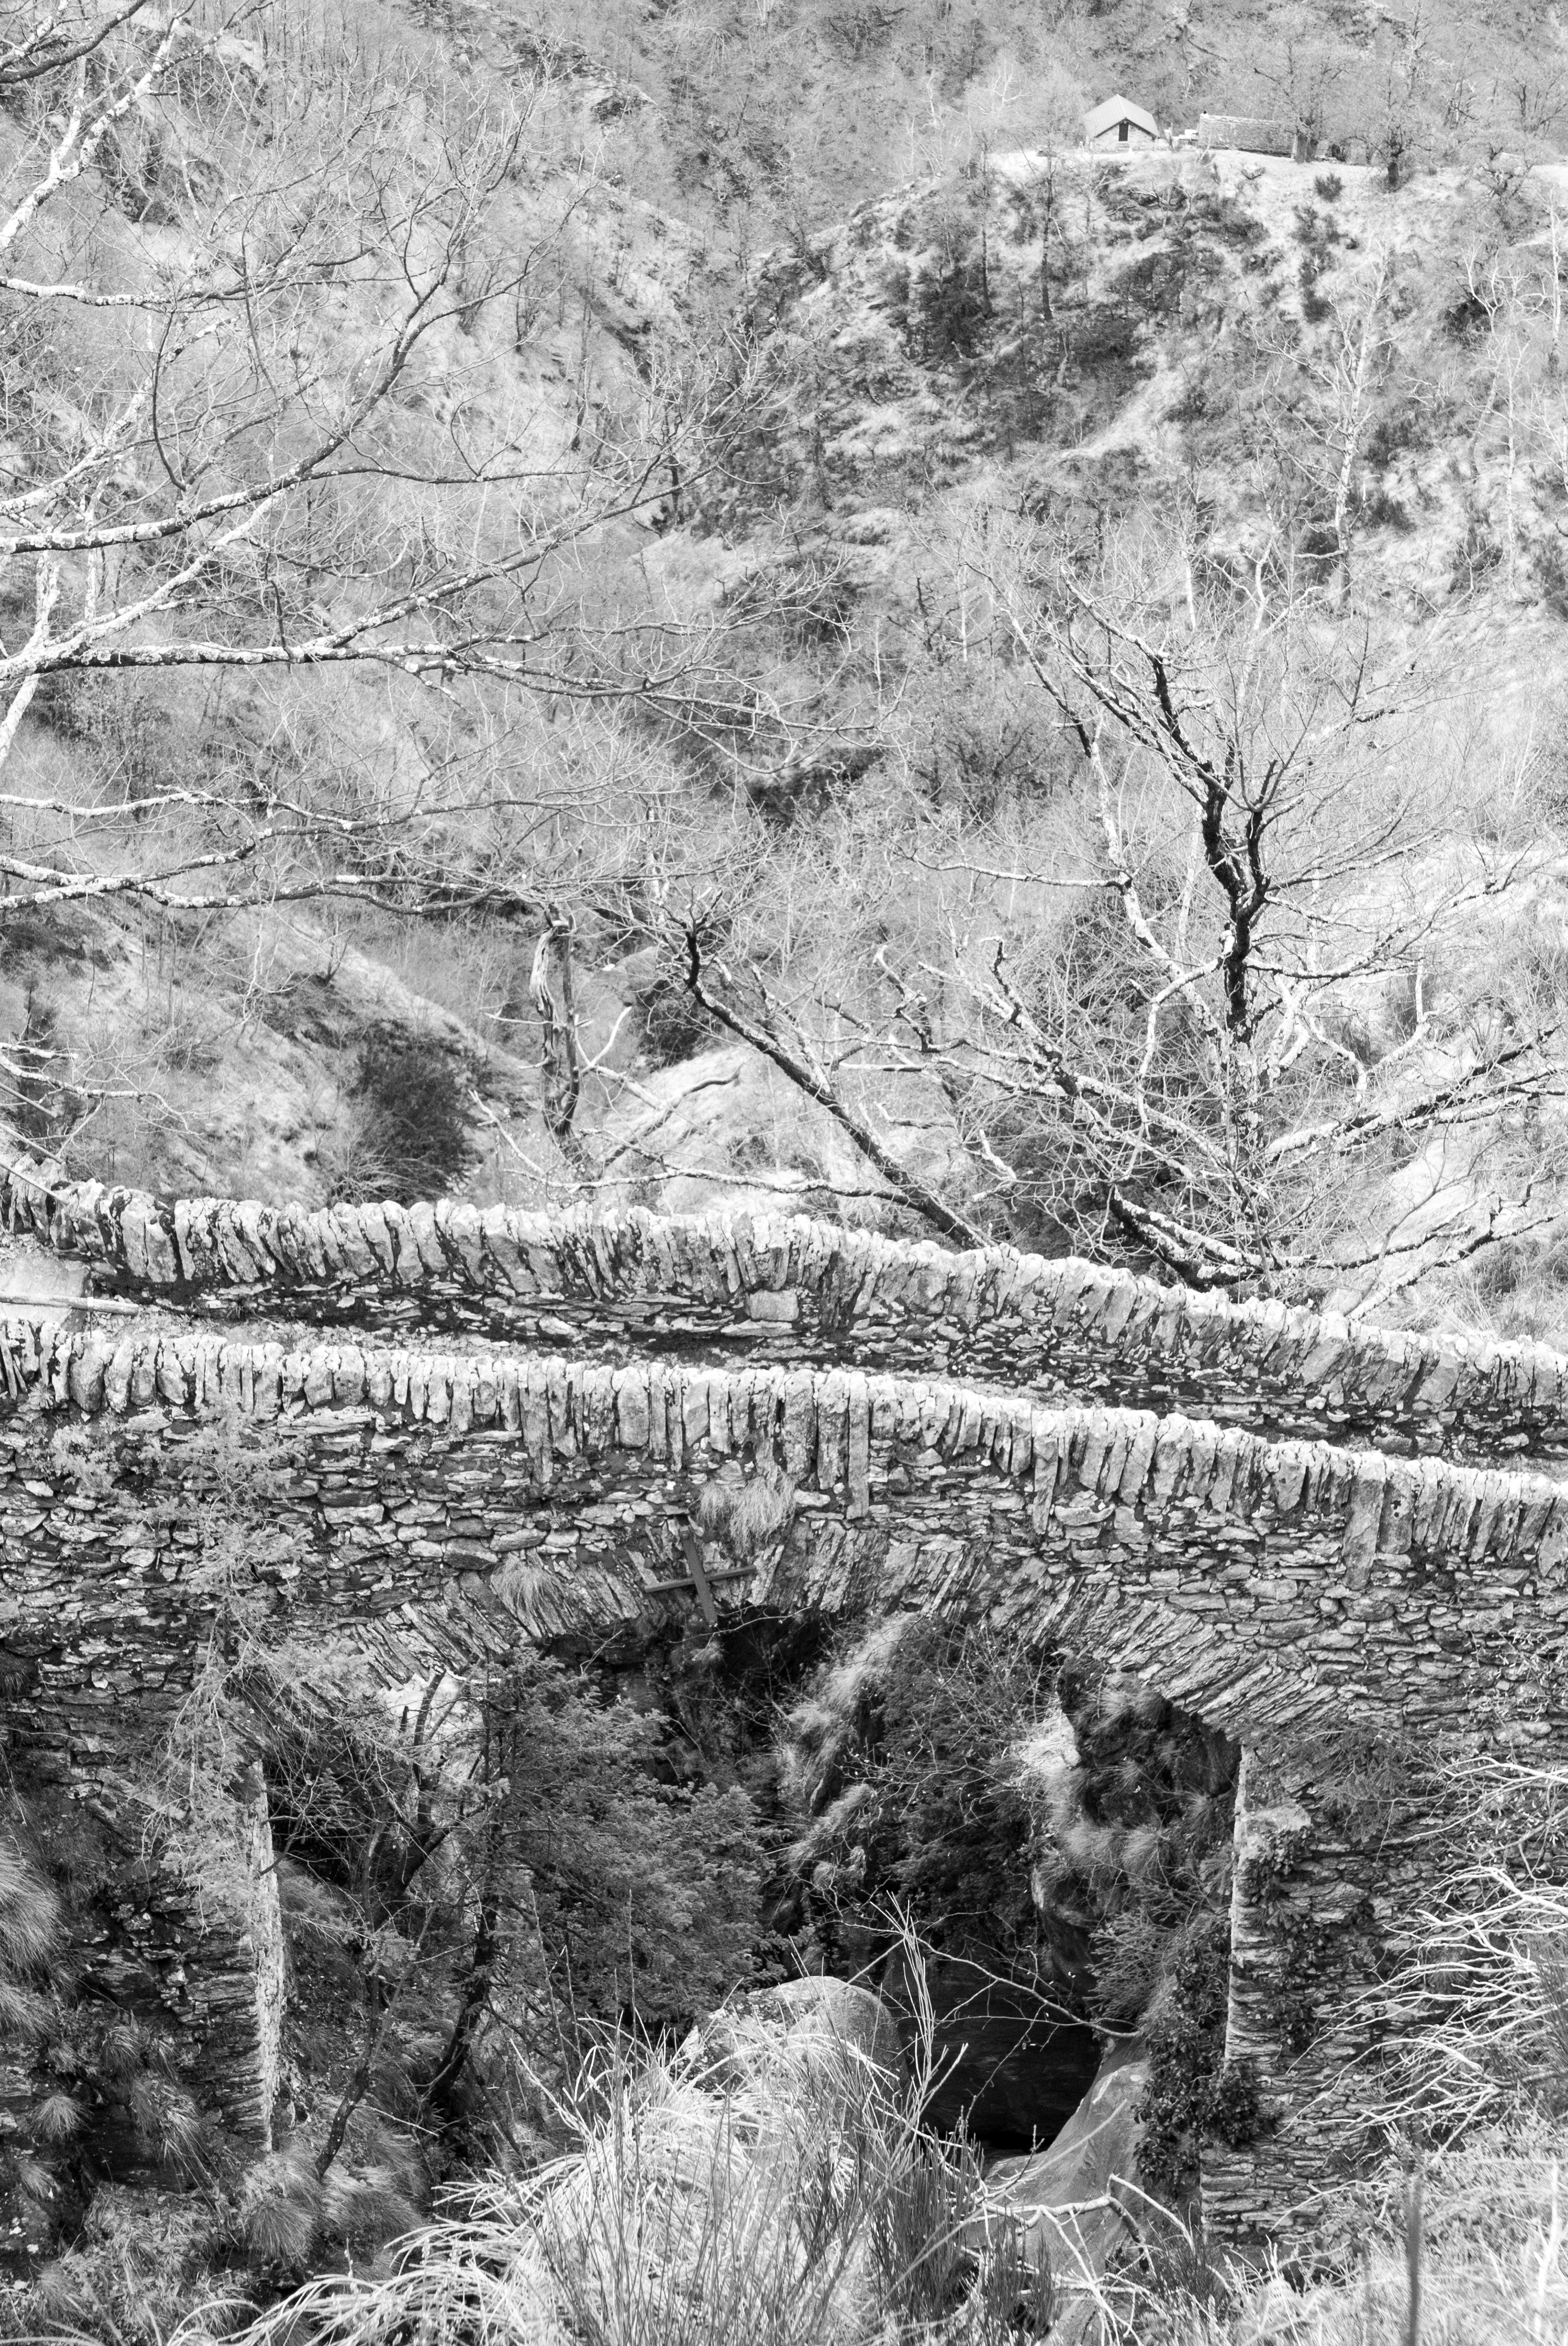
landscape, tree, nature, forest, snow, black and white, track, bridge, wild, gorge, monochrome, geology, ruins, stone bridge, rural area, ticino, monochrome photography, ancient history, maggia valley